White genocide conspiracy theory

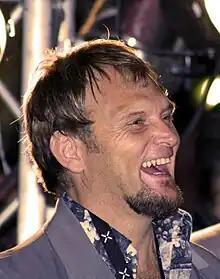
Steve Hofmeyr

Blow has defined "white extinction anxiety" as the fear that white people will become a minority, stripped of their race-based privilege. Analyzing the concept, he examined Pat Buchanan's rhetoric (described by Bailey as a form of blood and soil mantra); of whether the nations of Europe and North America had the "will and capacity to halt the invasion of the countries" before immigration altered the "political, social, racial, ethnic – character of the country entirely". Addressing Buchanan's arguably ethnic nationalist conclusions that "You cannot stop these sentiments of people who want to live together with their own and they want their borders protected", Blow said, "Make no mistake here, Buchanan is talking about protecting white dominance, white culture, white majorities and white power".